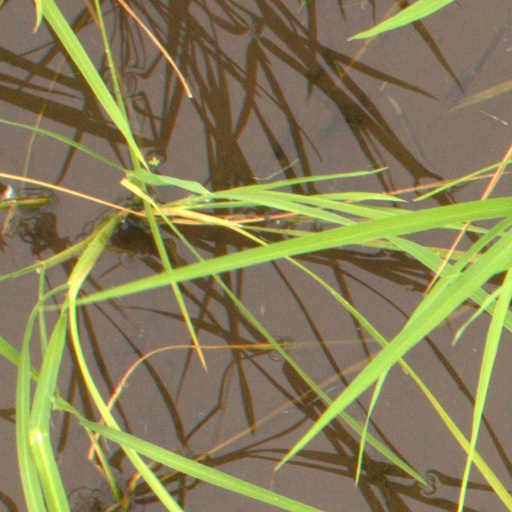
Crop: rice